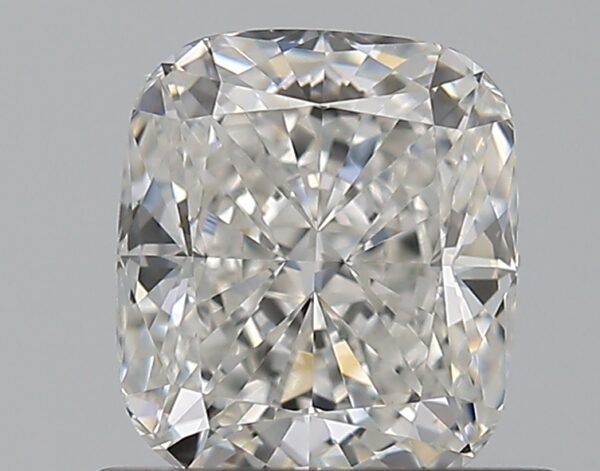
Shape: cushion
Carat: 0.8
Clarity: VS1
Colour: F
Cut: EX
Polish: EX
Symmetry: EX
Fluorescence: N
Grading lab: GIA
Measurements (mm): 5.71 x 4.97 x 3.31